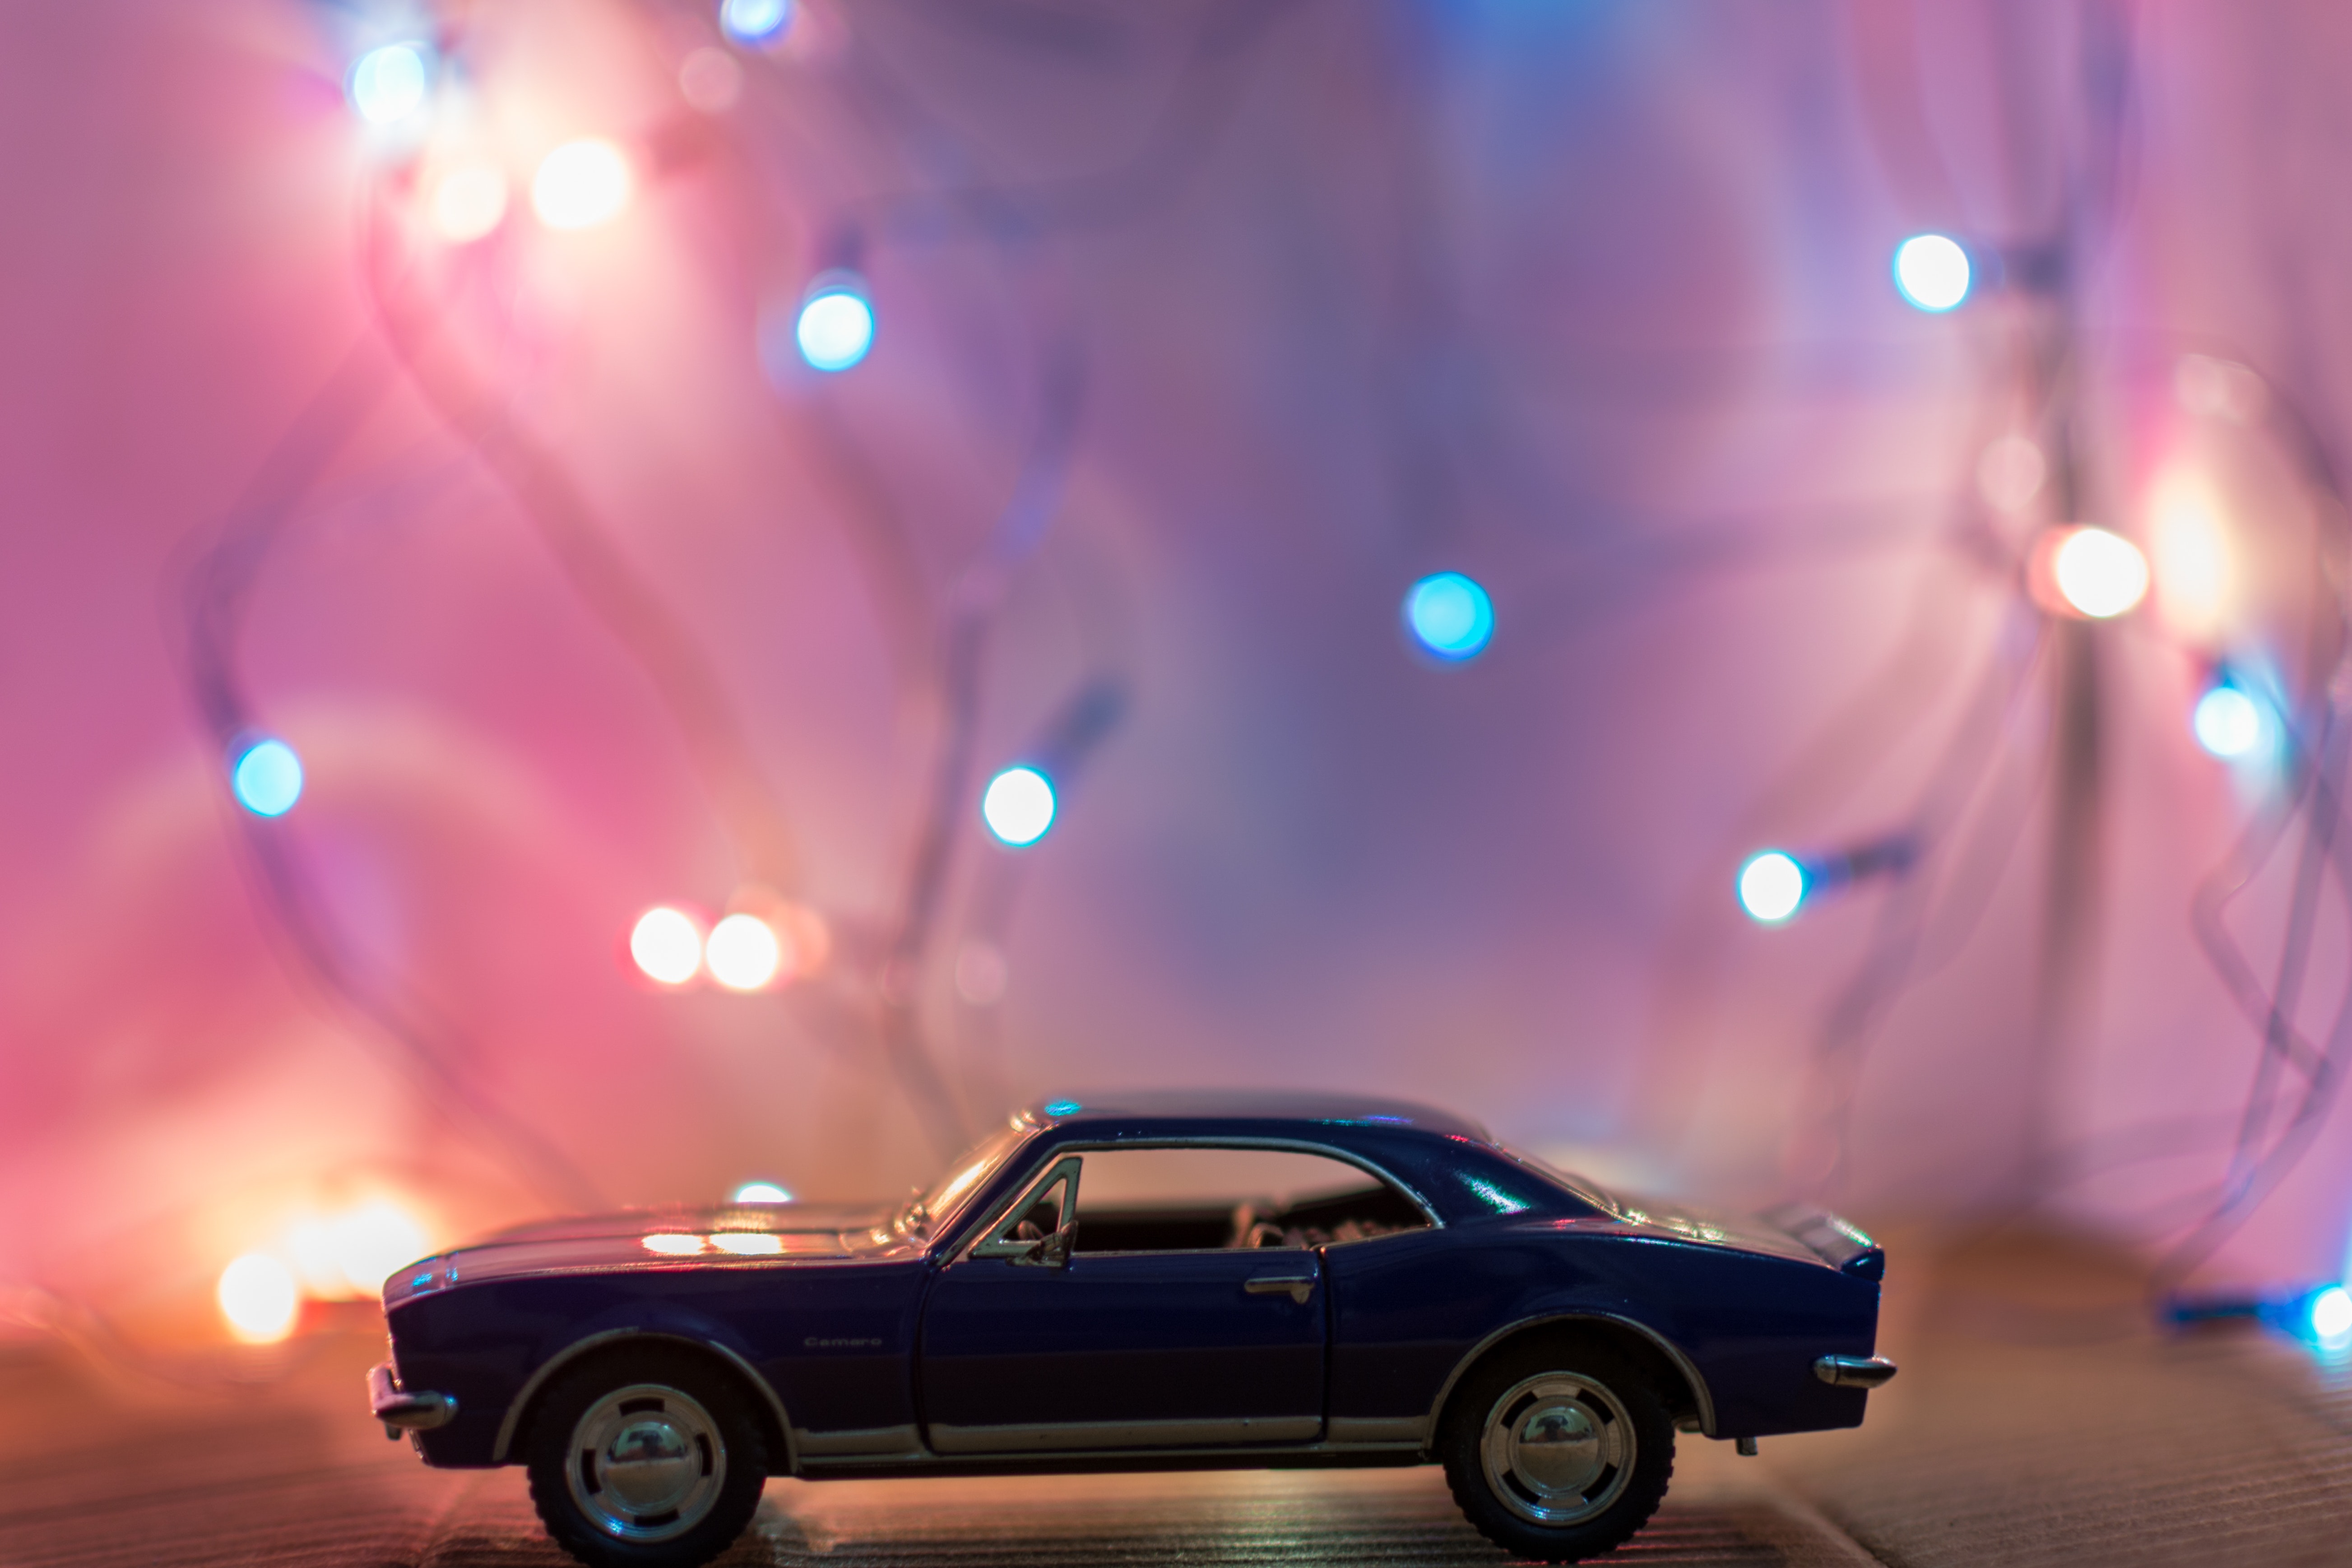
land vehicle, car, vehicle, blue, coupe, classic car, pink, yellow, automotive design, sedan, muscle car, performance car, pony car, subcompact car, hardtop